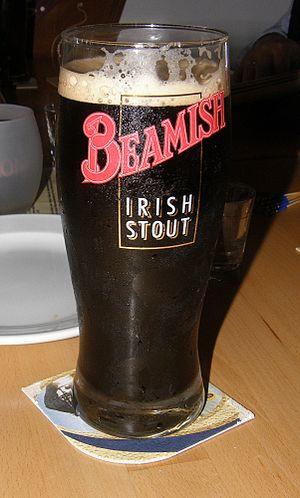
La Beamish est un stout, bière noire irlandaise brassée par Beamish and Crawford à Cork. Beamish est une bière similaire aux autres stouts irlandais, Guinness et Murphy's étant les plus célèbres.